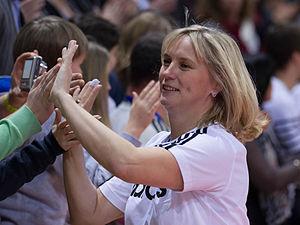
Yannick Souvré, match de gala championnes de cœur
Yannick Souvré est une ancienne joueuse française de basket-ball, jouant au poste de meneuse. Avec trois Euroligue, une Coupe Ronchetti obtenues avec son club de Bourges et un titre de Championne d'Europe avec l'Équipe de France, elle détient l'un des plus beaux palmarès du basket féminin français.